George William Patchett

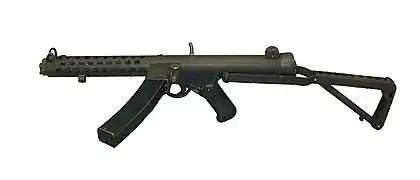
9mm Sterling machine-gun Mark IV

Patchett was an amateur photographer and took photos and videos of the Nazi Occupation of Czechoslovakia on 15 March 1939. At the outbreak of World War II, Patchett returned to England and started work under the auto-engineer George Lanchester at the Sterling Armaments Company in Dagenham, Essex, helping to gear up manufacture of the Lanchester sub-machine gun. On his way out of Prague he managed to throw prototype samples of Janeček's new anti-tank device over the wall of the British Embassy.